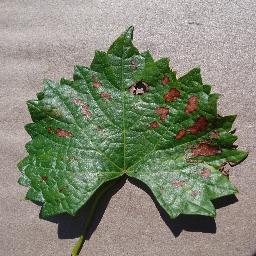
Label: Grape___Esca_(Black_Measles)